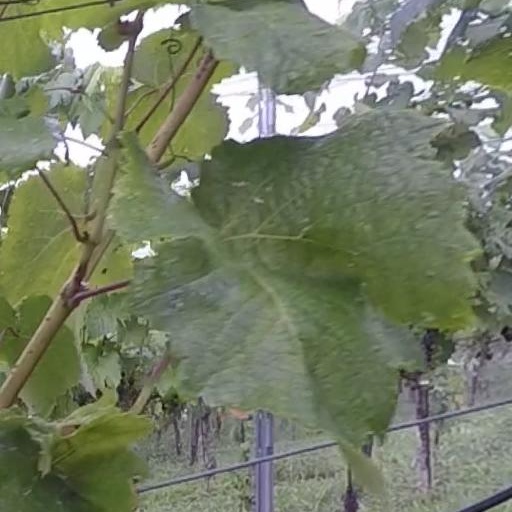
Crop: grape